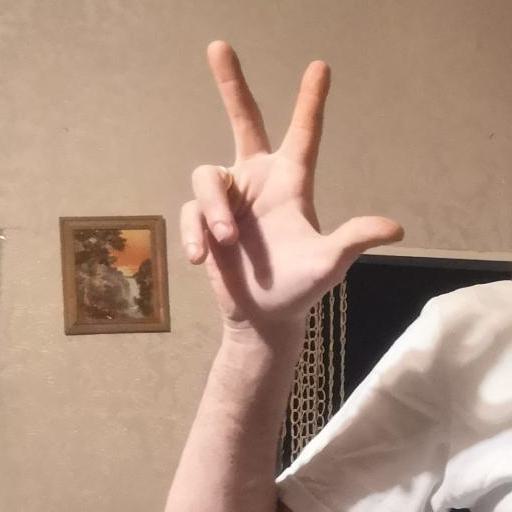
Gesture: three2